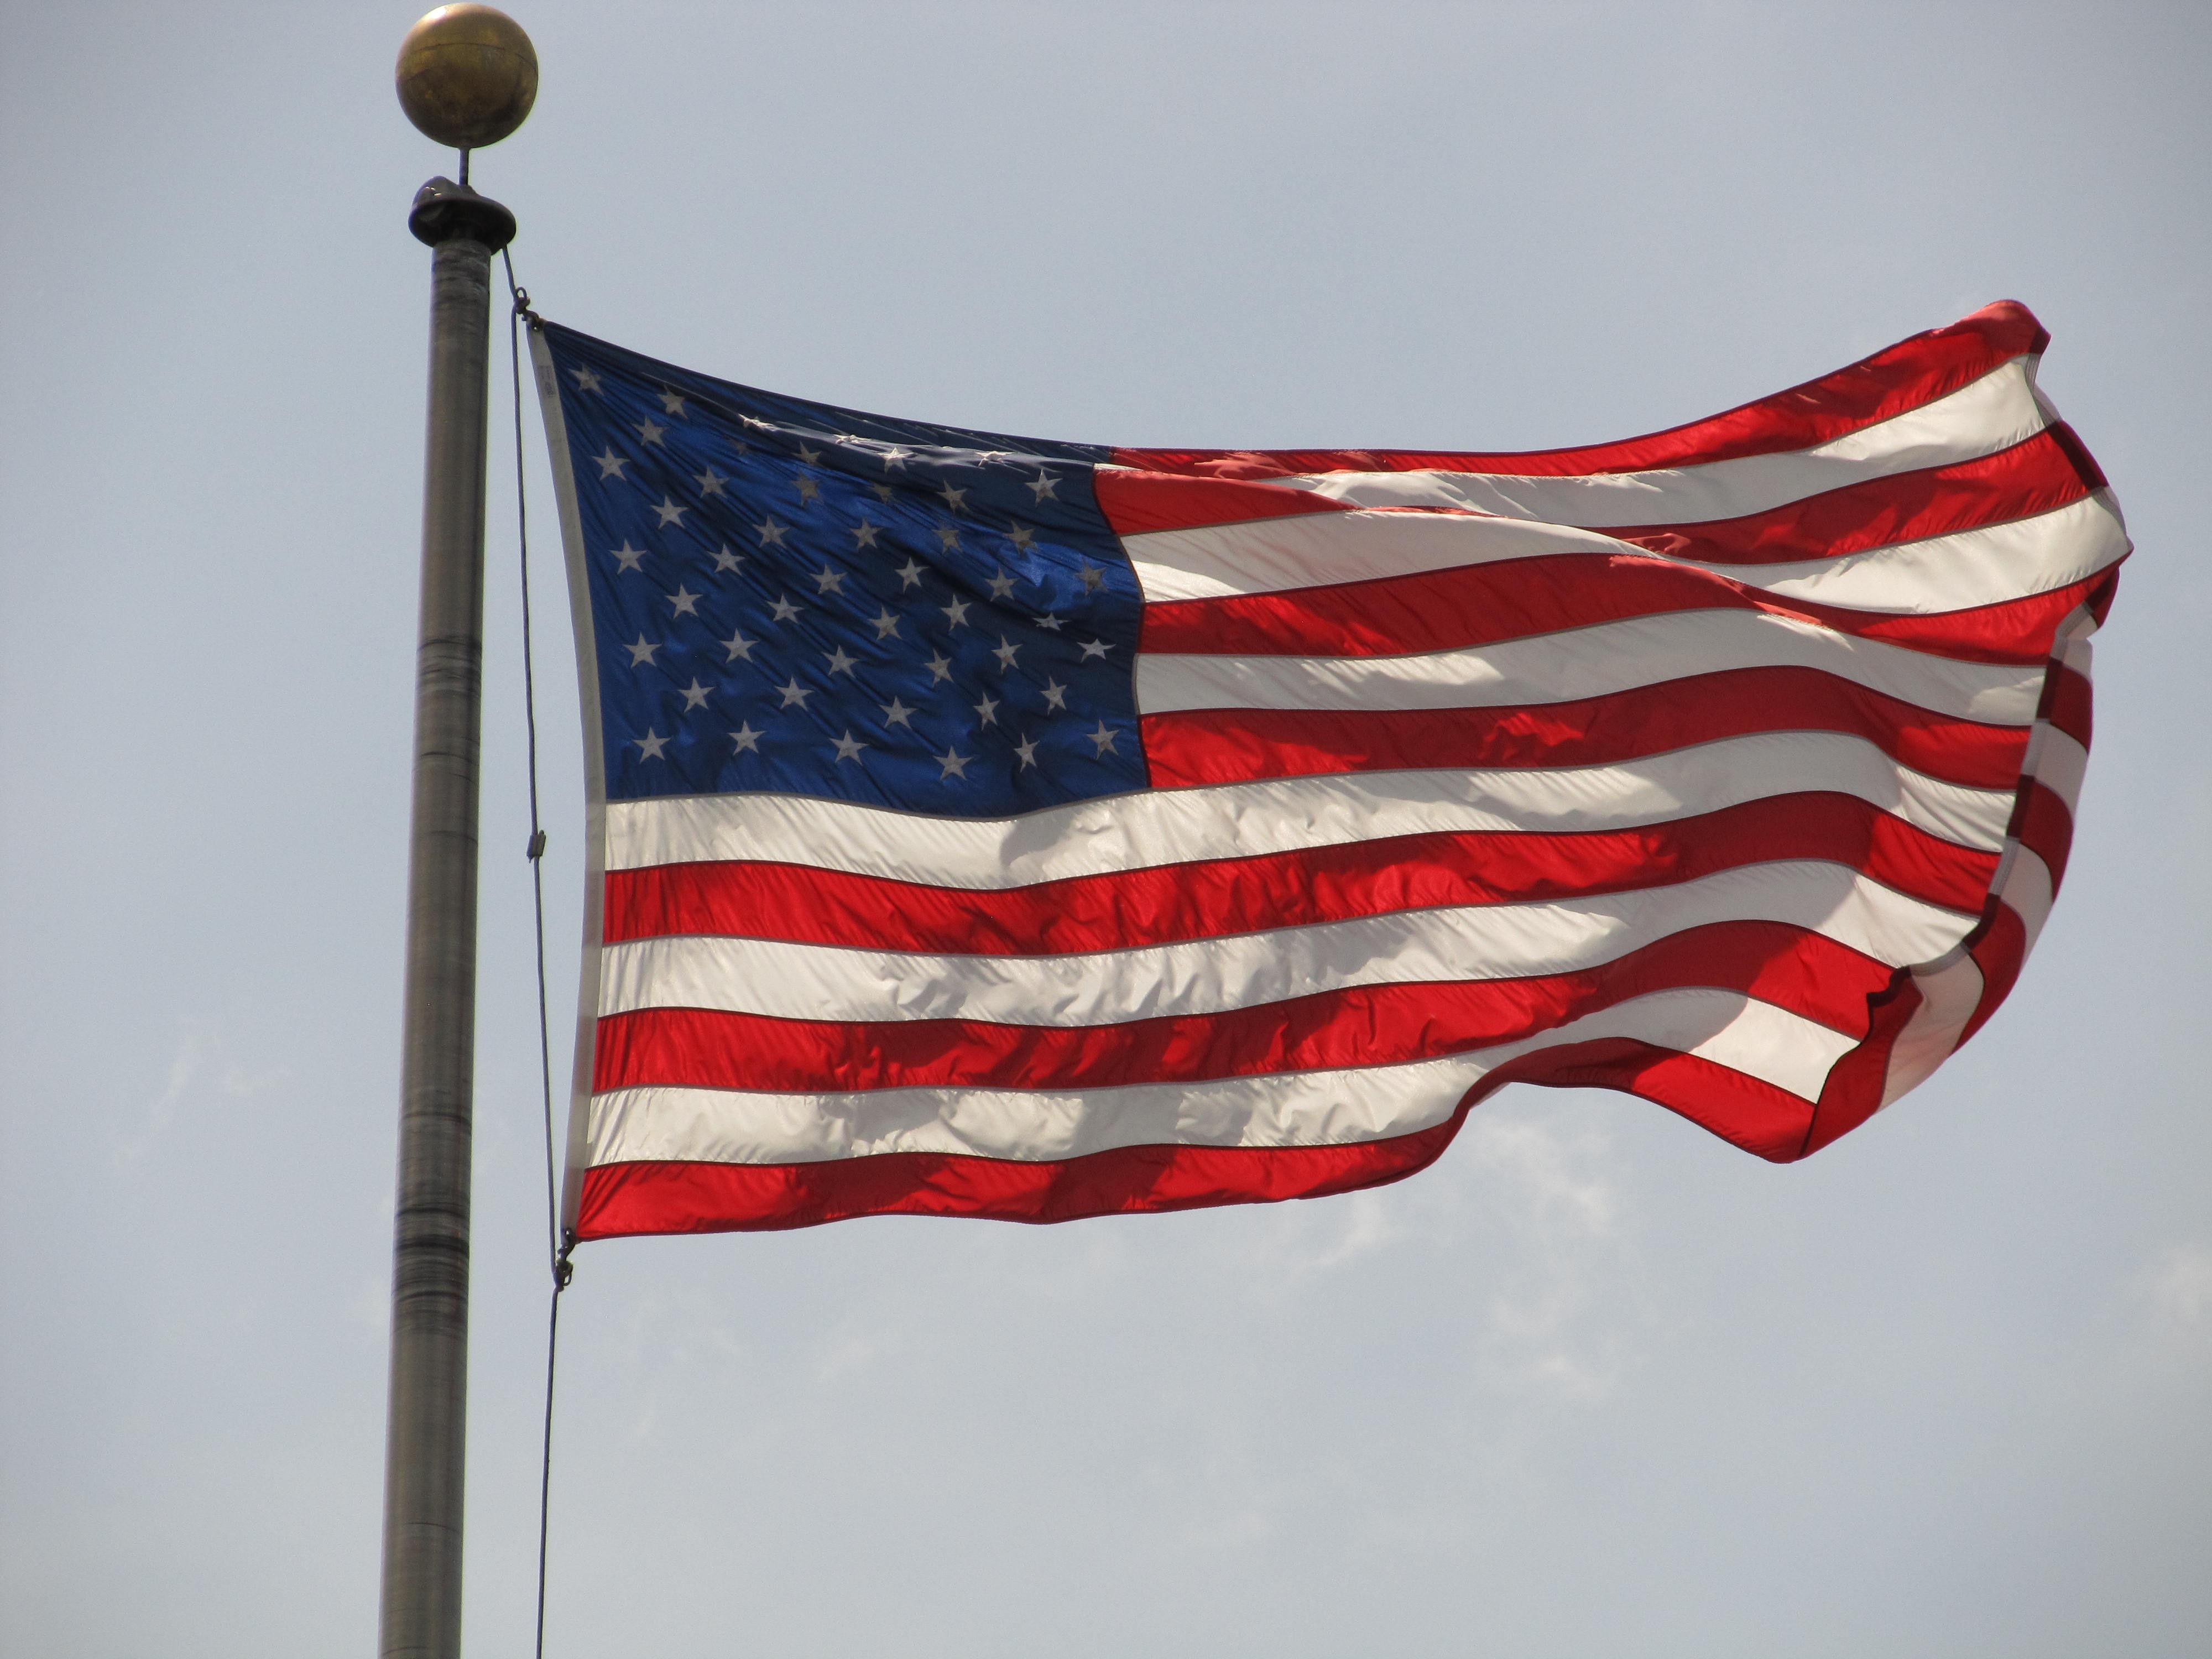
flying, country, red, symbol, flag, breeze, usa, american flag, stars and stripes, flagpole, emblem, blue sky, patriotism, flapping, united states, old glory, national, blowing, windy, patriotic, pride, waving, proud, fluttering, flag of the united states, stars and bars